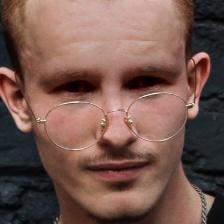
Label: faces